Bird visual acuity rendering: 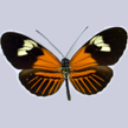
Butterfly visual acuity rendering: 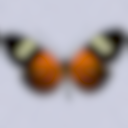
Species: melpomene
Subspecies: schunkei
Sex: female
View: dorsal
Hybrid status: subspecies synonym
Locality: Chaquimayo PER PU
Coordinates: -13.433, -70.383